BBC Look North (Yorkshire and North Midlands)

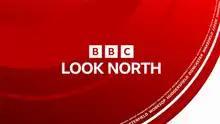
Title card used since April 2022

BBC Look North is the BBC's regional television news service for West, South and North Yorkshire and northern parts of Nottinghamshire and Derbyshire. The service is produced and broadcast from the BBC Broadcasting Centre at St. Peter's Square in Leeds with district newsrooms based in Bradford, Sheffield and York.